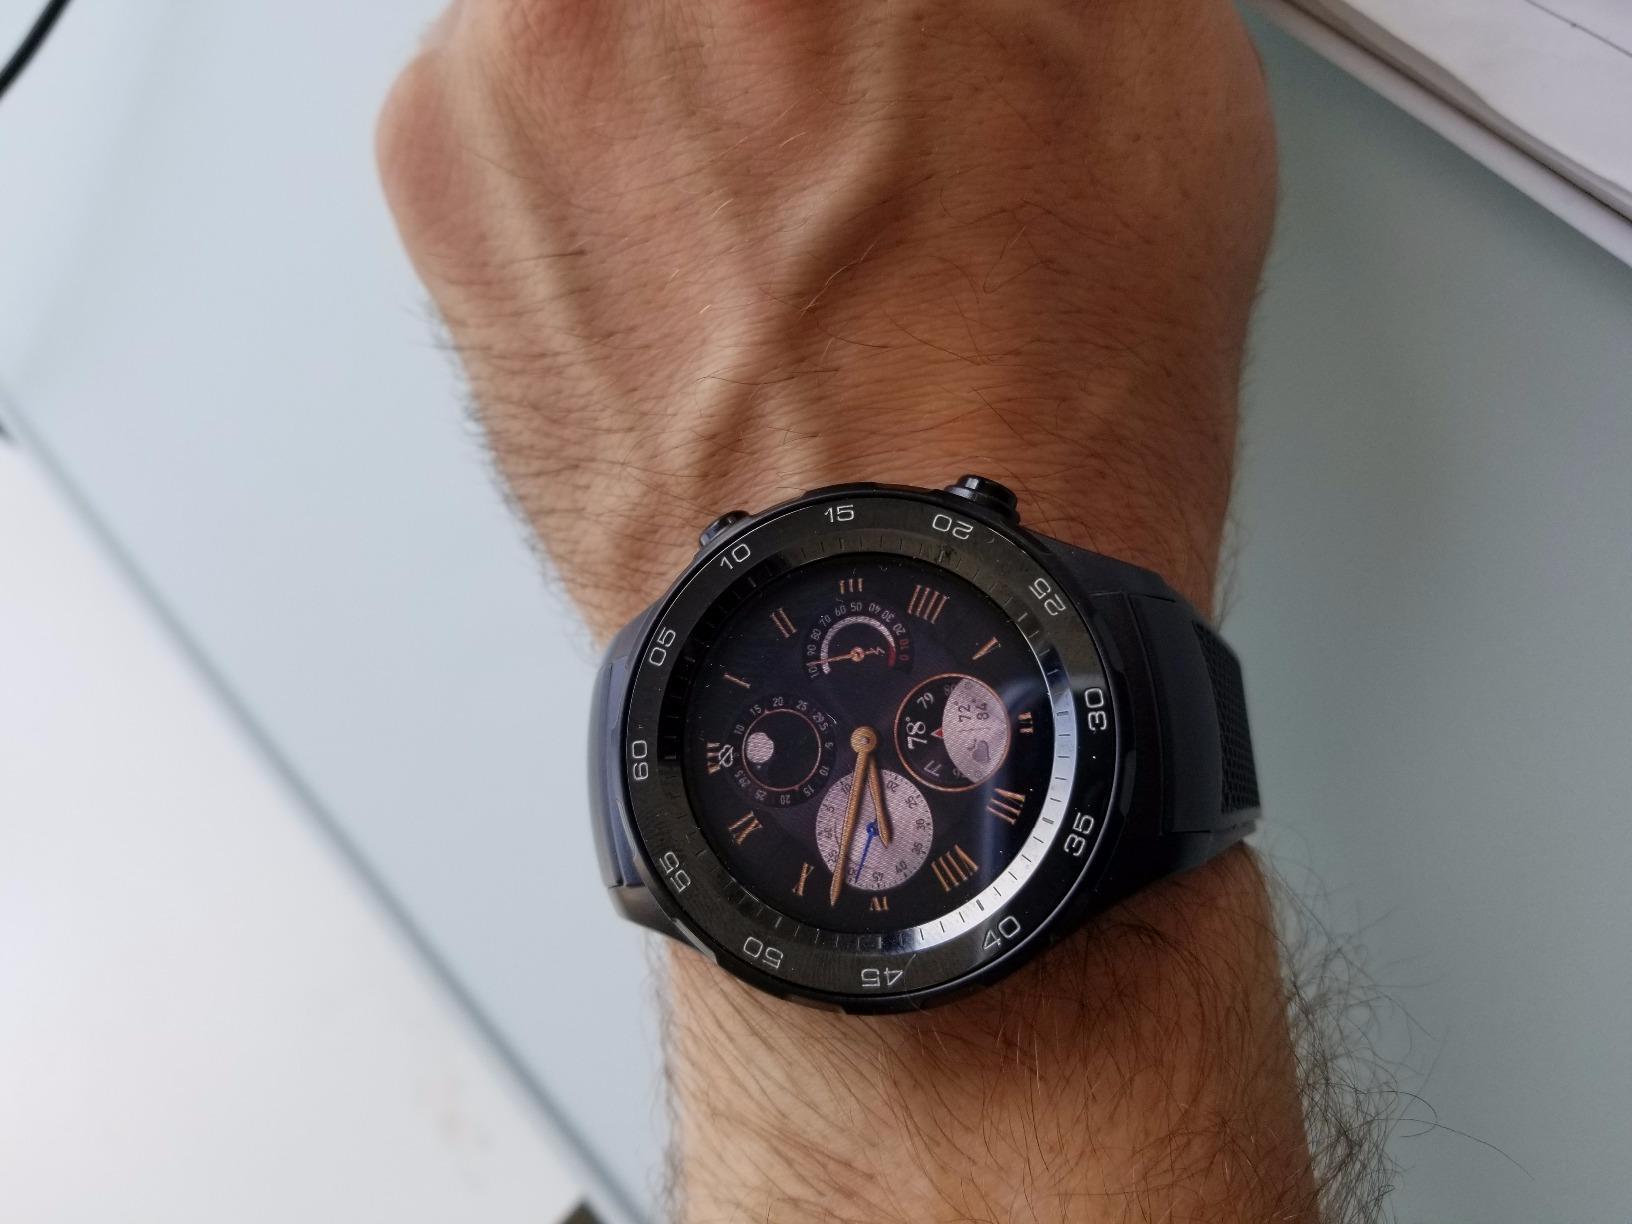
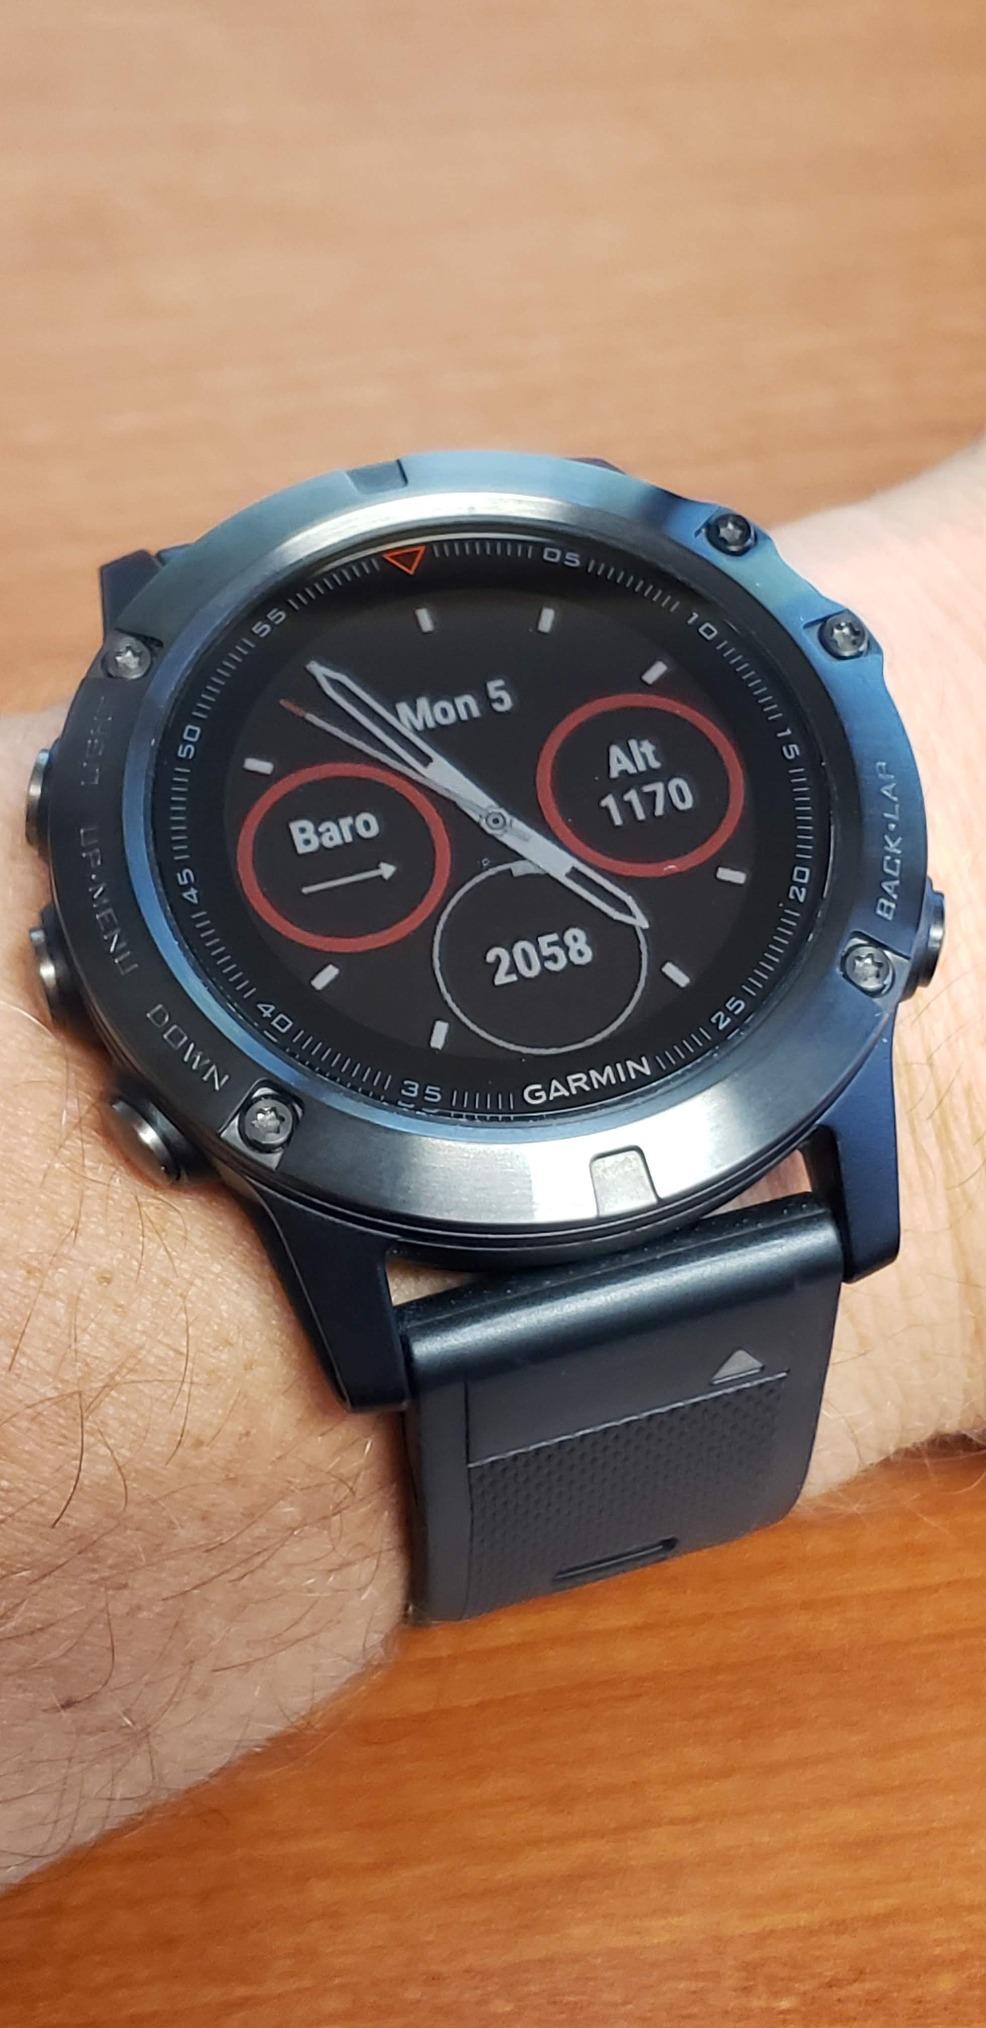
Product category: smartwatch
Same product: no